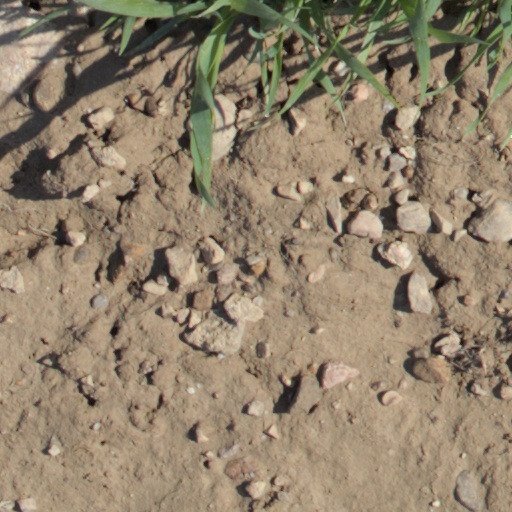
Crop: wheat